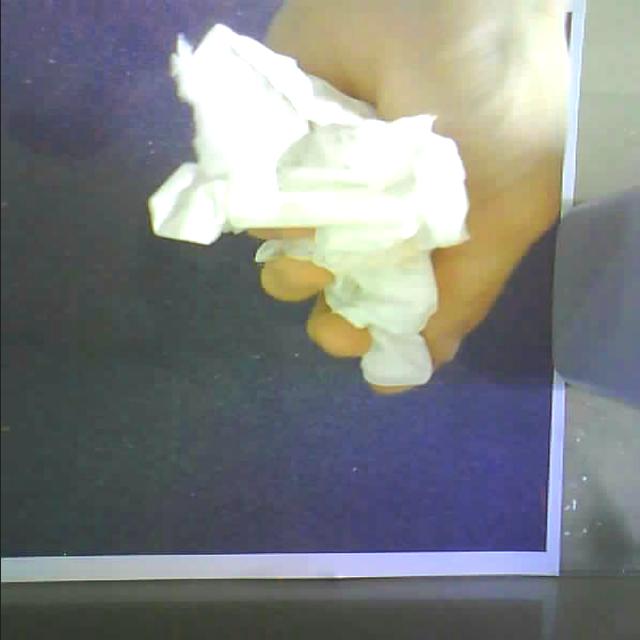
Label: tissues